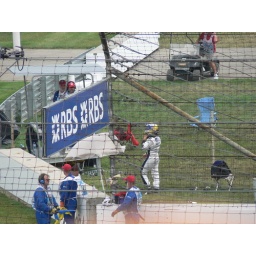
Driver is out of the car in the yellow helmet